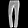
Label: Trouser